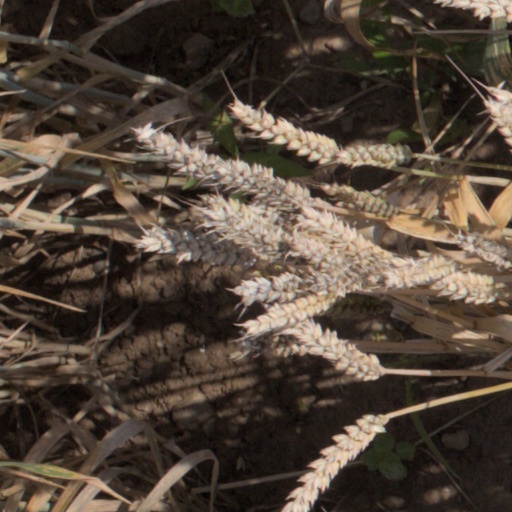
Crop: wheat